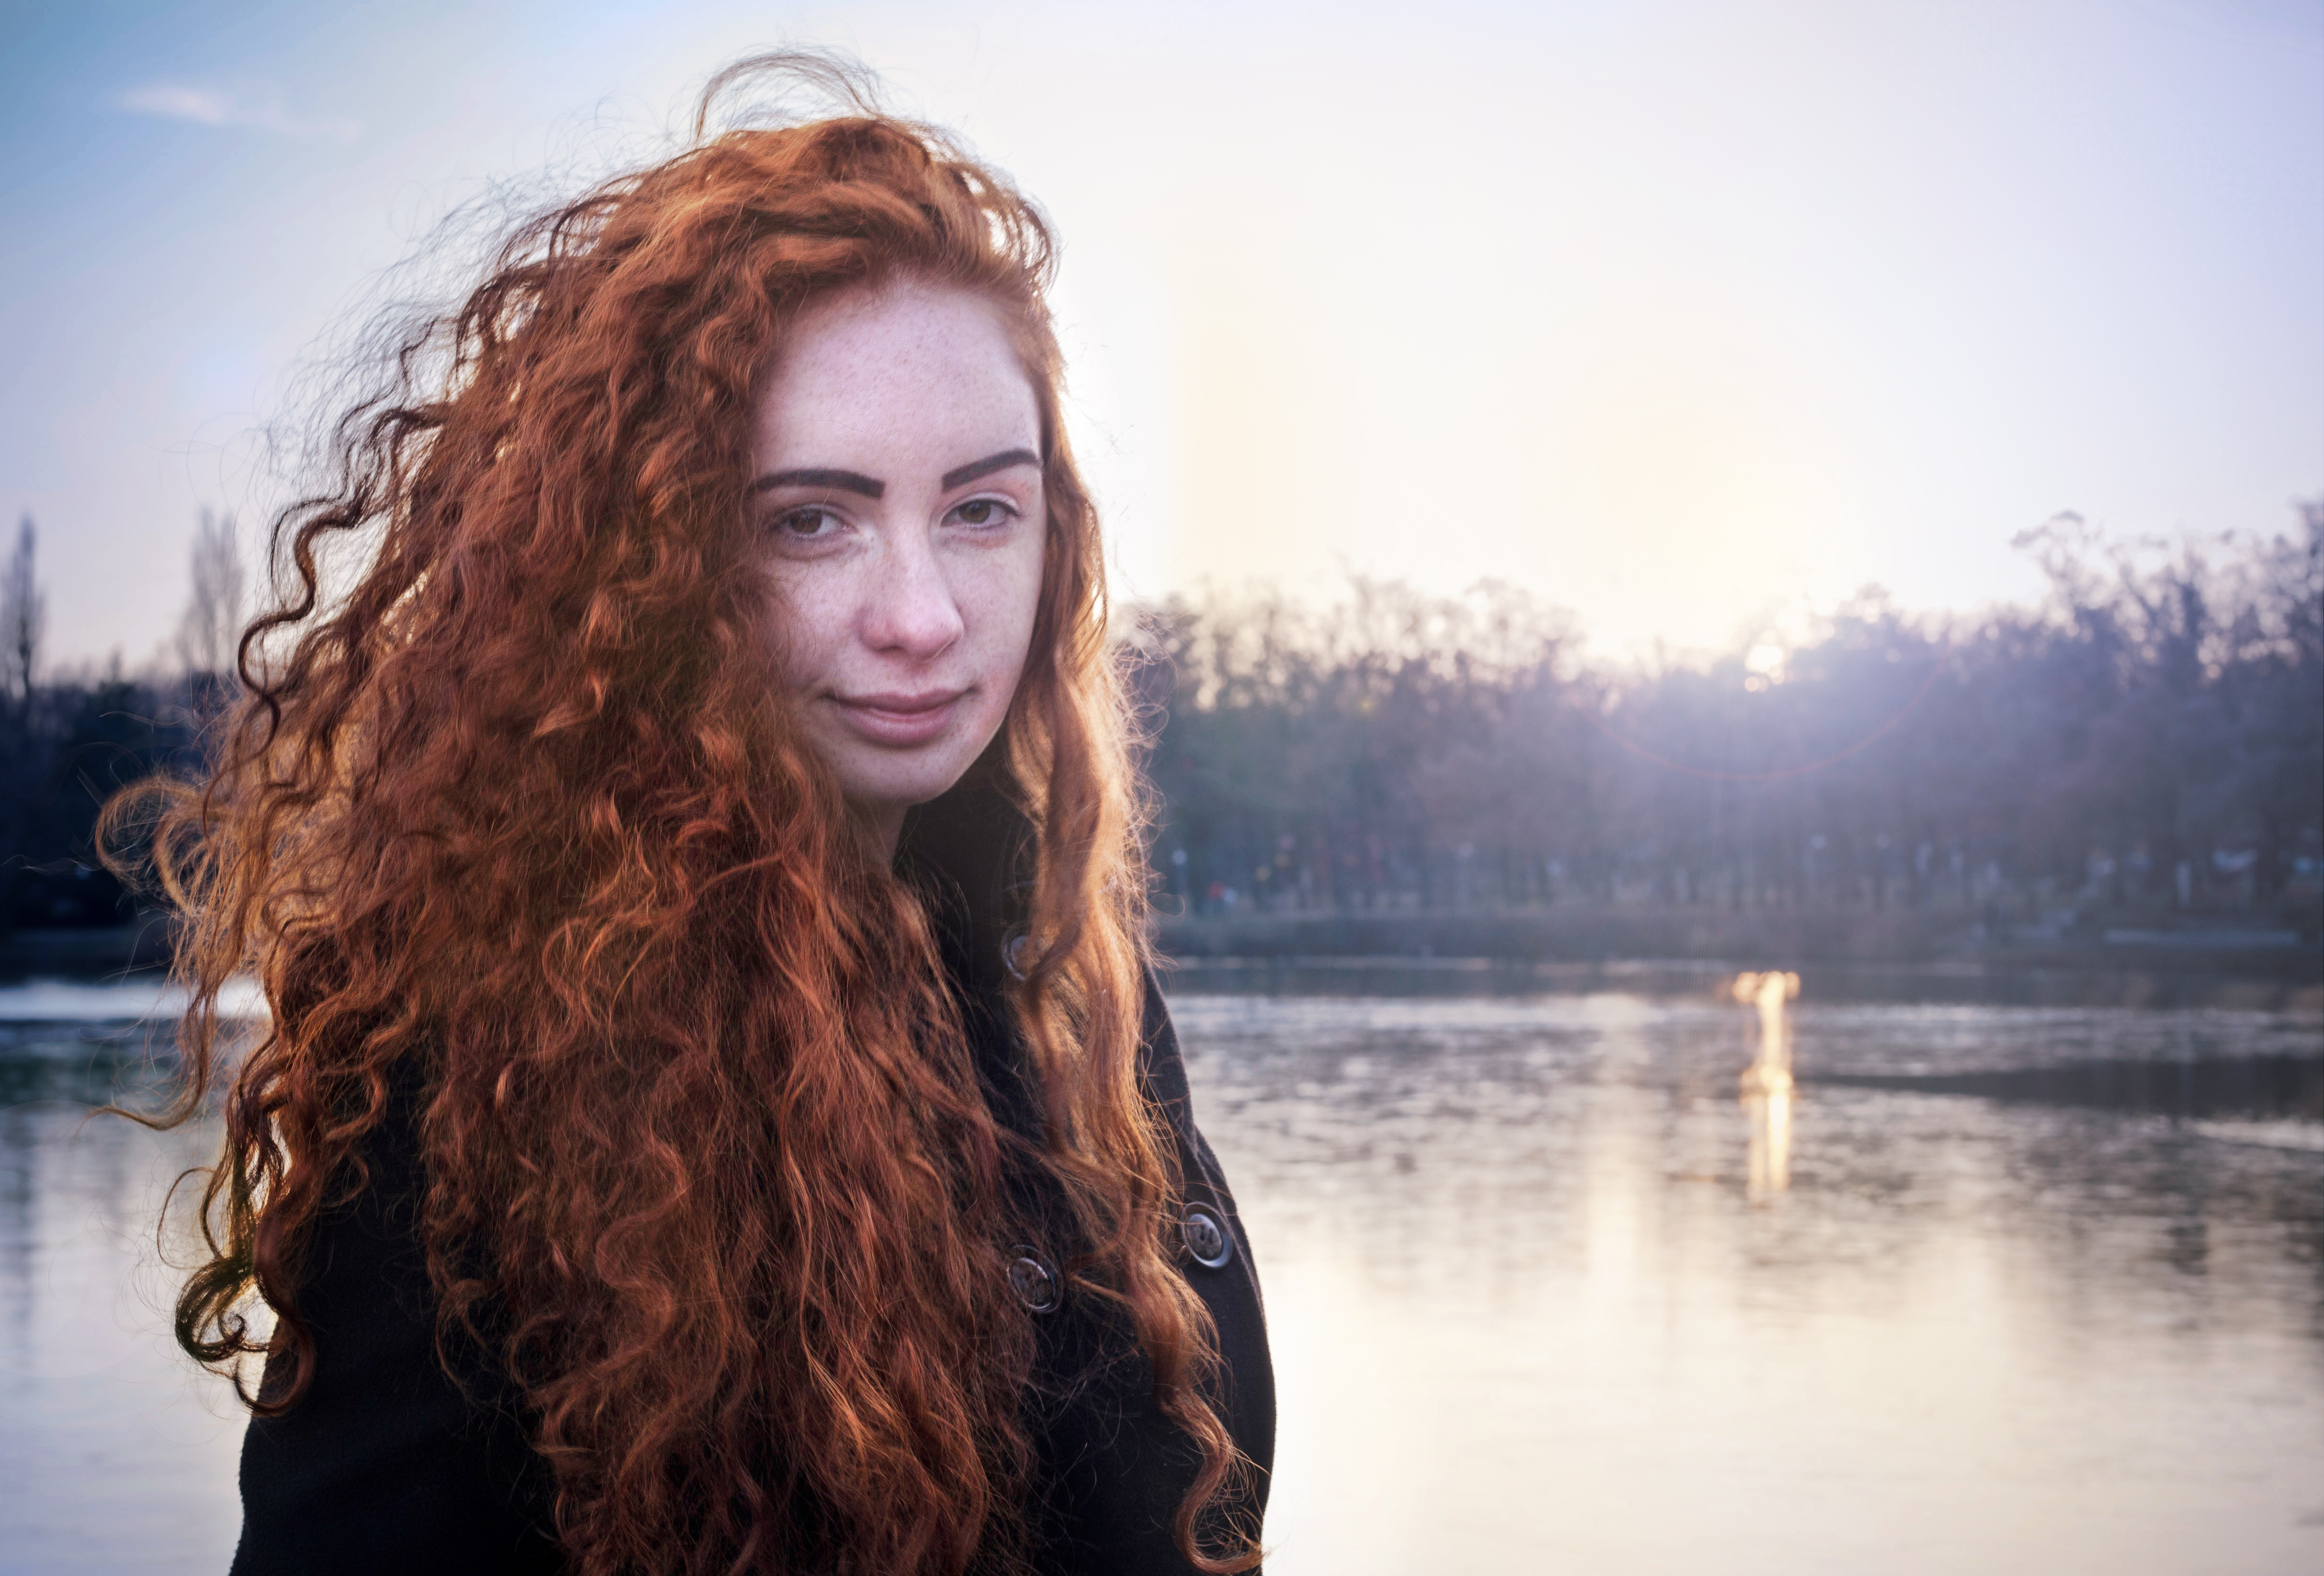
girl, curly, hair, beauty, winter, cold, portrait, smile, red, lights, lake, human hair color, water, long hair, reflection, sky, brown hair, red hair, fun, hair coloring, portrait photography